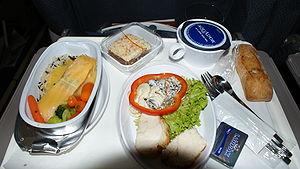
Air Greenland A/S est une compagnie aérienne nationale du Groenland, propriété du gouvernement local du Groenland avec une participation de 37,5 % du groupe SAS et une participation de 25 % du gouvernement danois. Basée à Nuuk, l'entreprise comptait 668 employés en décembre 2009.